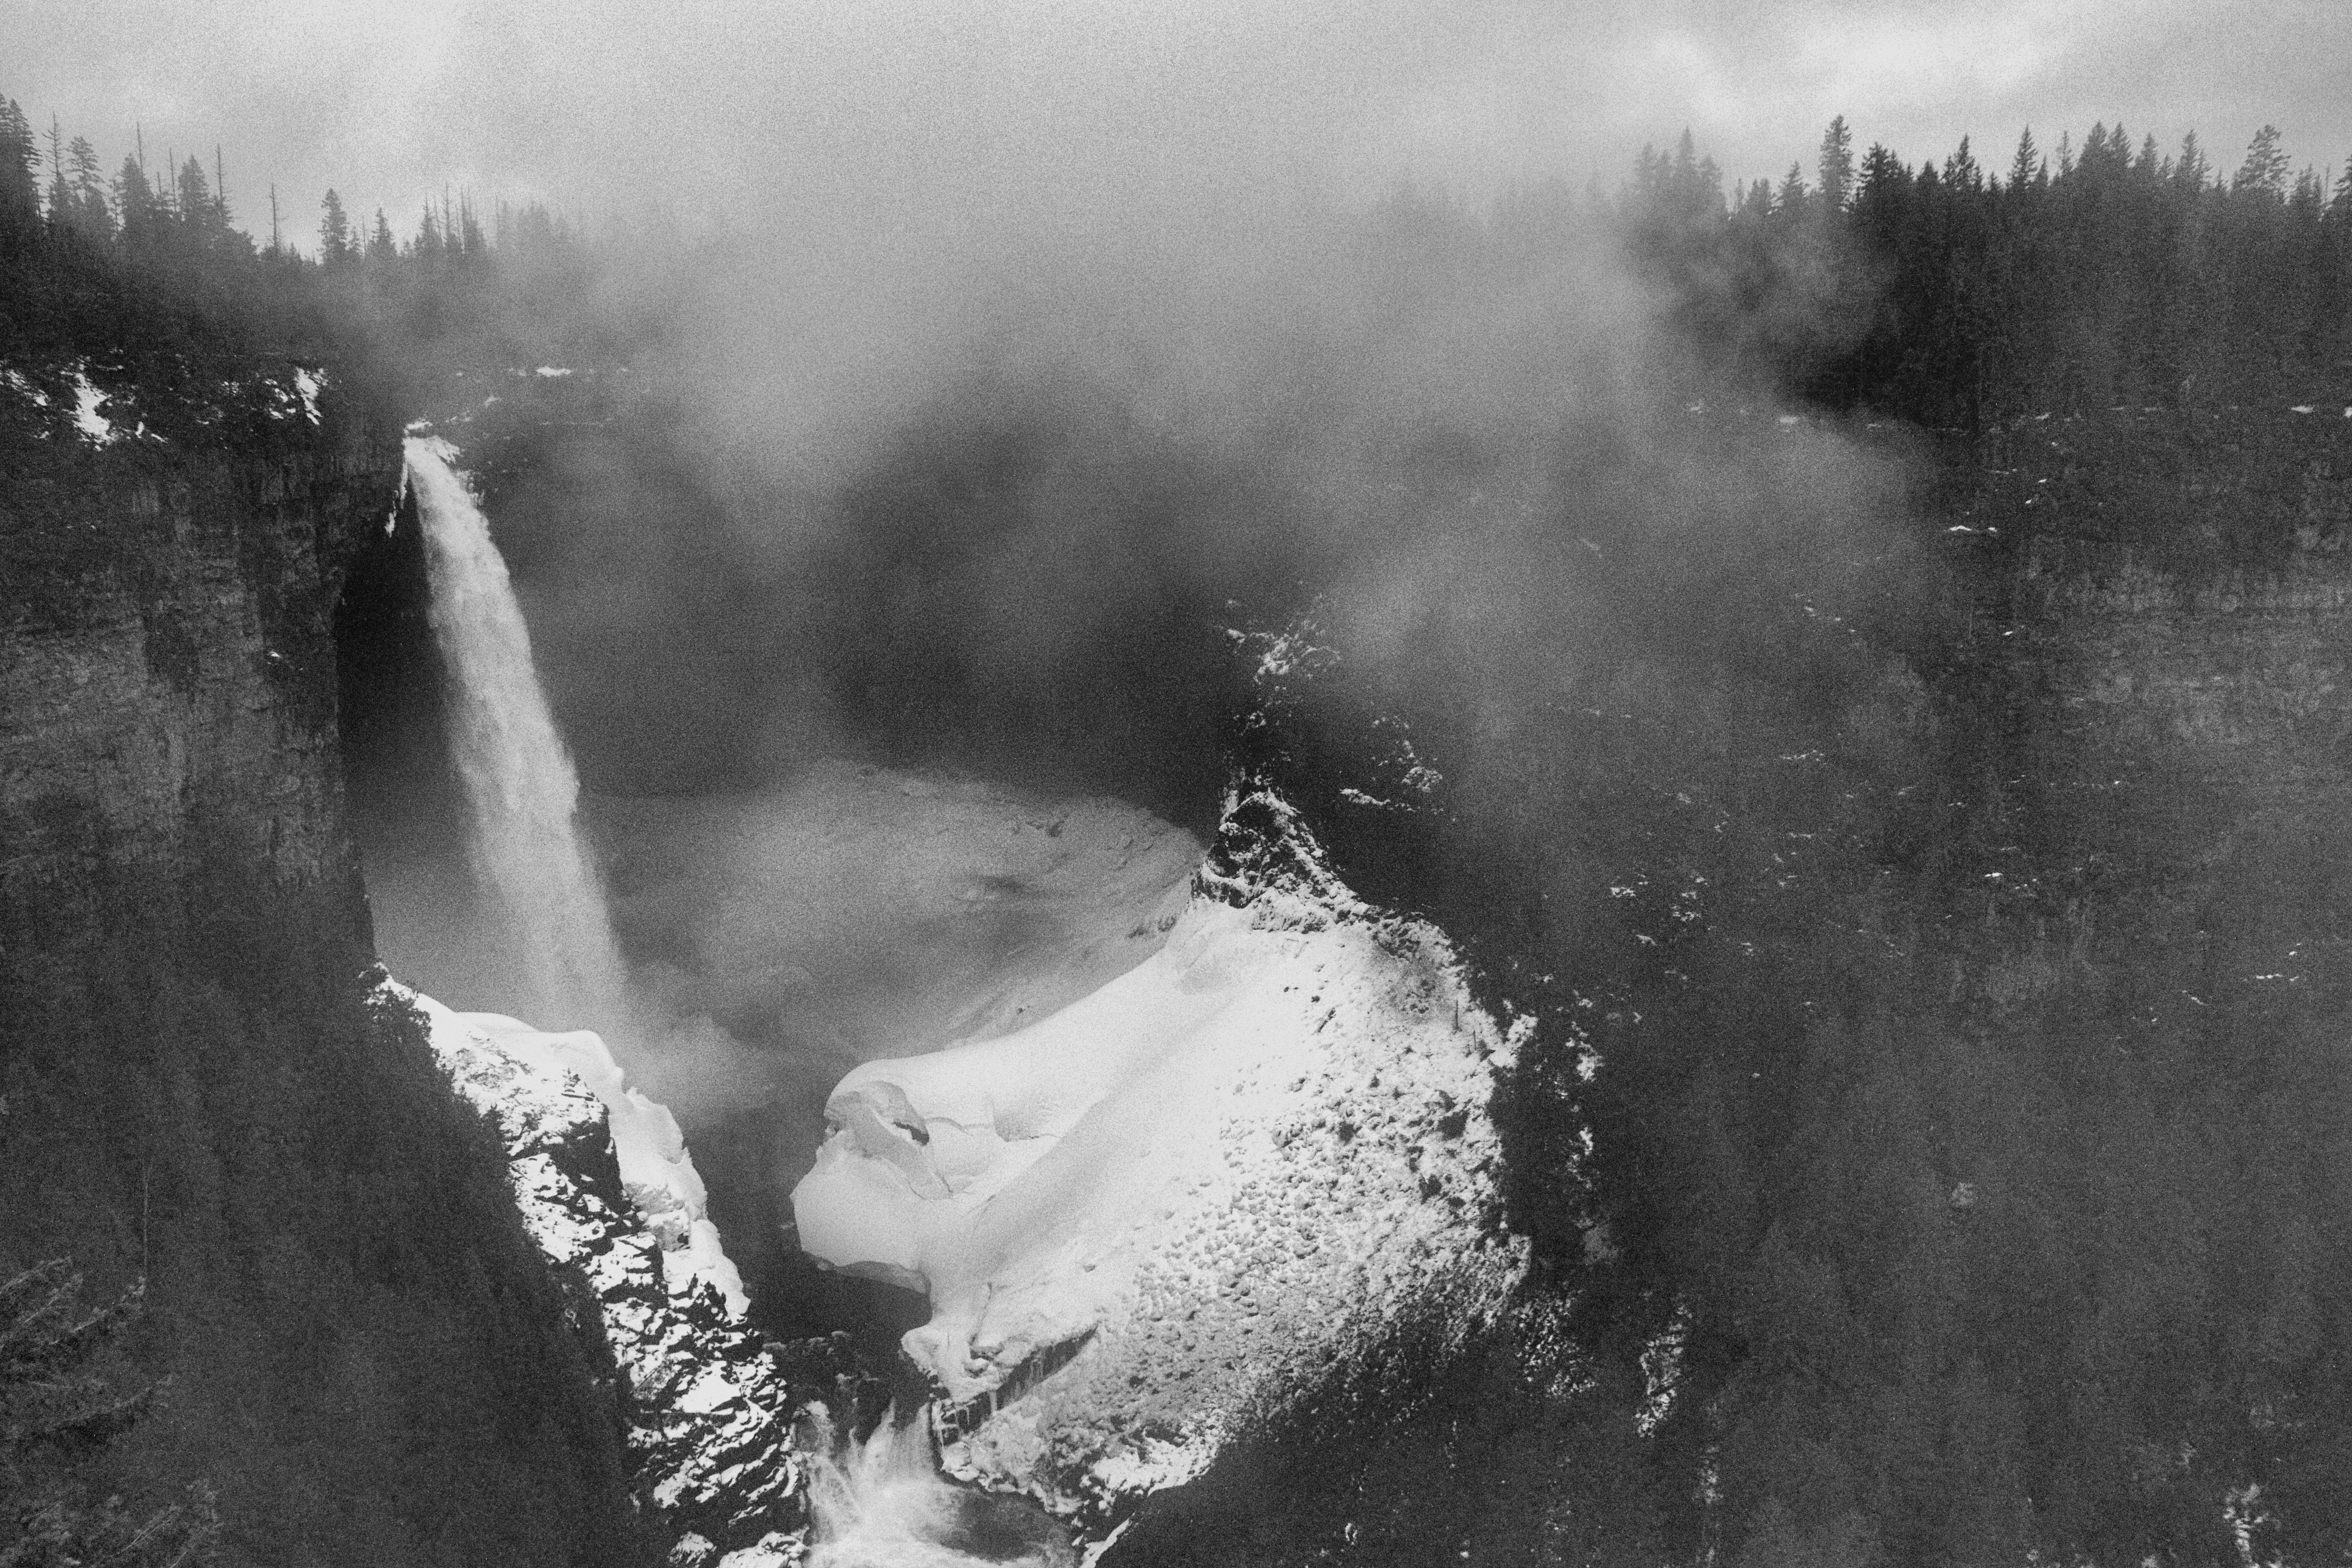
snow, winter, black and white, mist, white, photography, weather, black, monochrome, freezing, monochrome photography, atmospheric phenomenon, atmosphere of earth